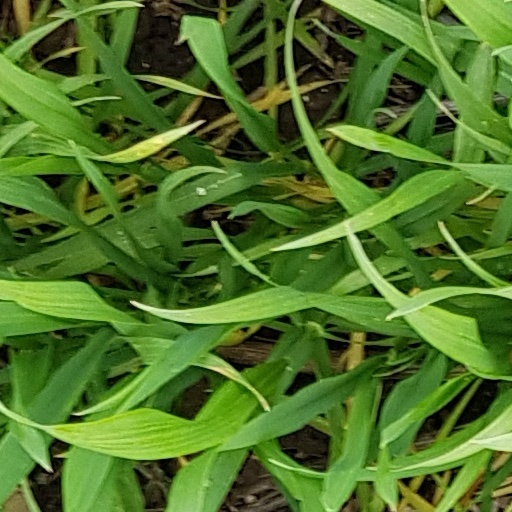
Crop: wheat